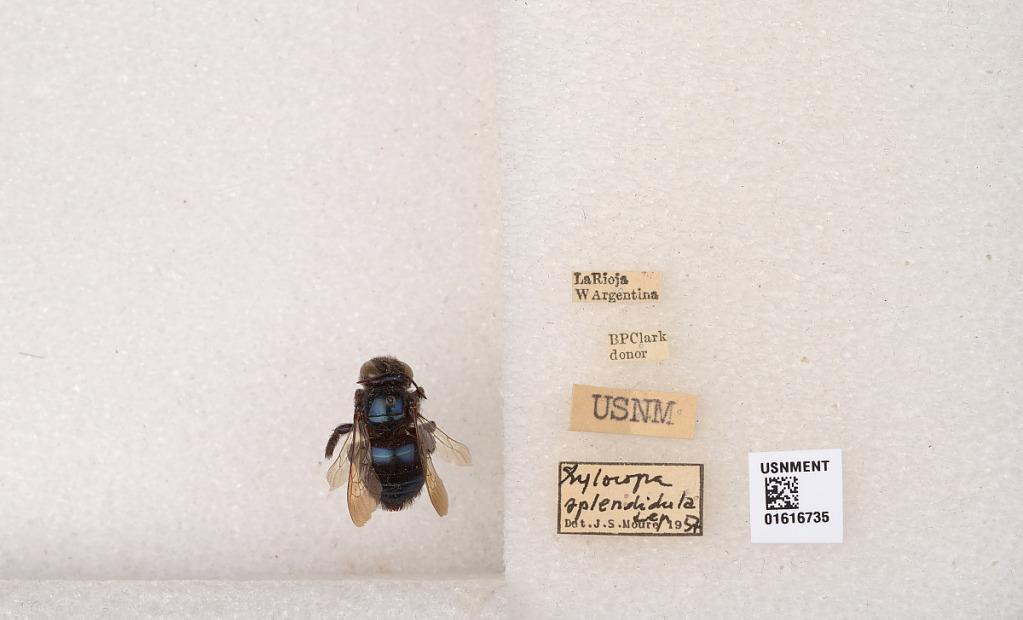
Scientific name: Xylocopa (Schonnherria) splendidula Lepeletier
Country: Argentina
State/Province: La Rioja
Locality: La Rioja
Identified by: Moure, J. S.